Sallie Ford and the Sound Outside

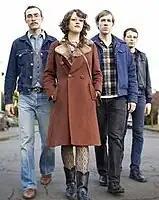
Sallie Ford and the Sound Outside

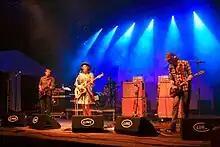
Sallie Ford and the Sound Outside at TFF Rudolstadt 2012

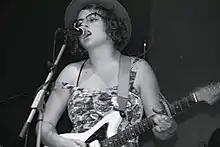
Sallie Ford

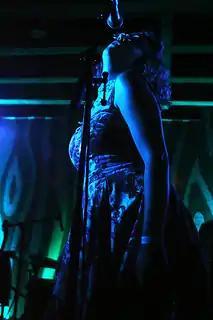
Sallie Ford and the Sound Outside at the Doug Fir Lounge, Portland, Oregon. Shot by Stephanie Neil

Sallie Ford and the Sound Outside was an American rock band from Portland, Oregon. The band has been described as "Rockabilly", or as having a "raw soul" 1950s rock-and-roll energy sound. Sallie Ford describes it as "Rock n Roll" and that people find it "more rockin’ than they expected." The group received positive reviews from "USA Today's" music critic Whitney Matheson and from "The Oregonian" critic Ryan White. In 2011, they signed a record deal with Partisan Records and released their first full-length CD "Dirty Radio" in May, began a US tour in June, and in August, performed on the "Late Show with David Letterman".